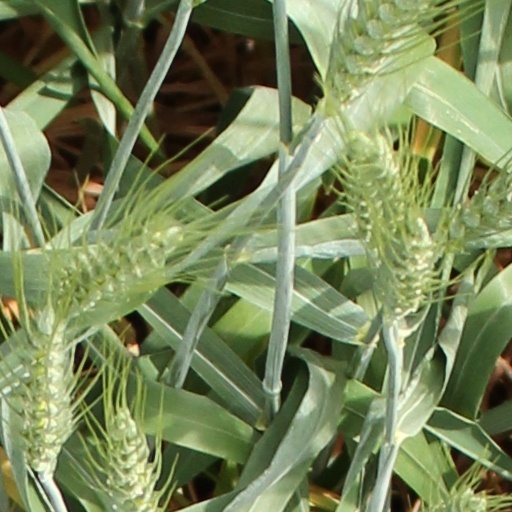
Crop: wheat